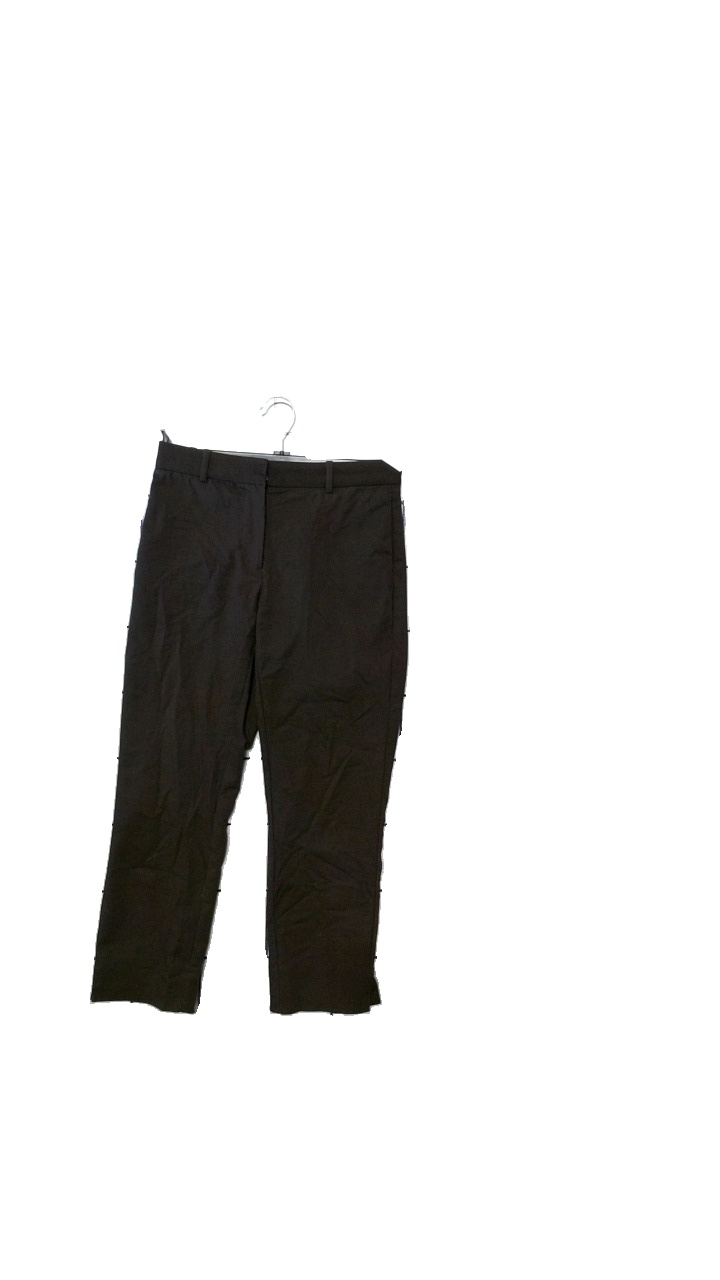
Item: Trousers (Ladies)
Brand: Wera
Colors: Brown
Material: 52% cotton, 46% viscose, 2% elastane
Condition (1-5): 5
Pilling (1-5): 5
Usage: Reuse
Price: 50-100